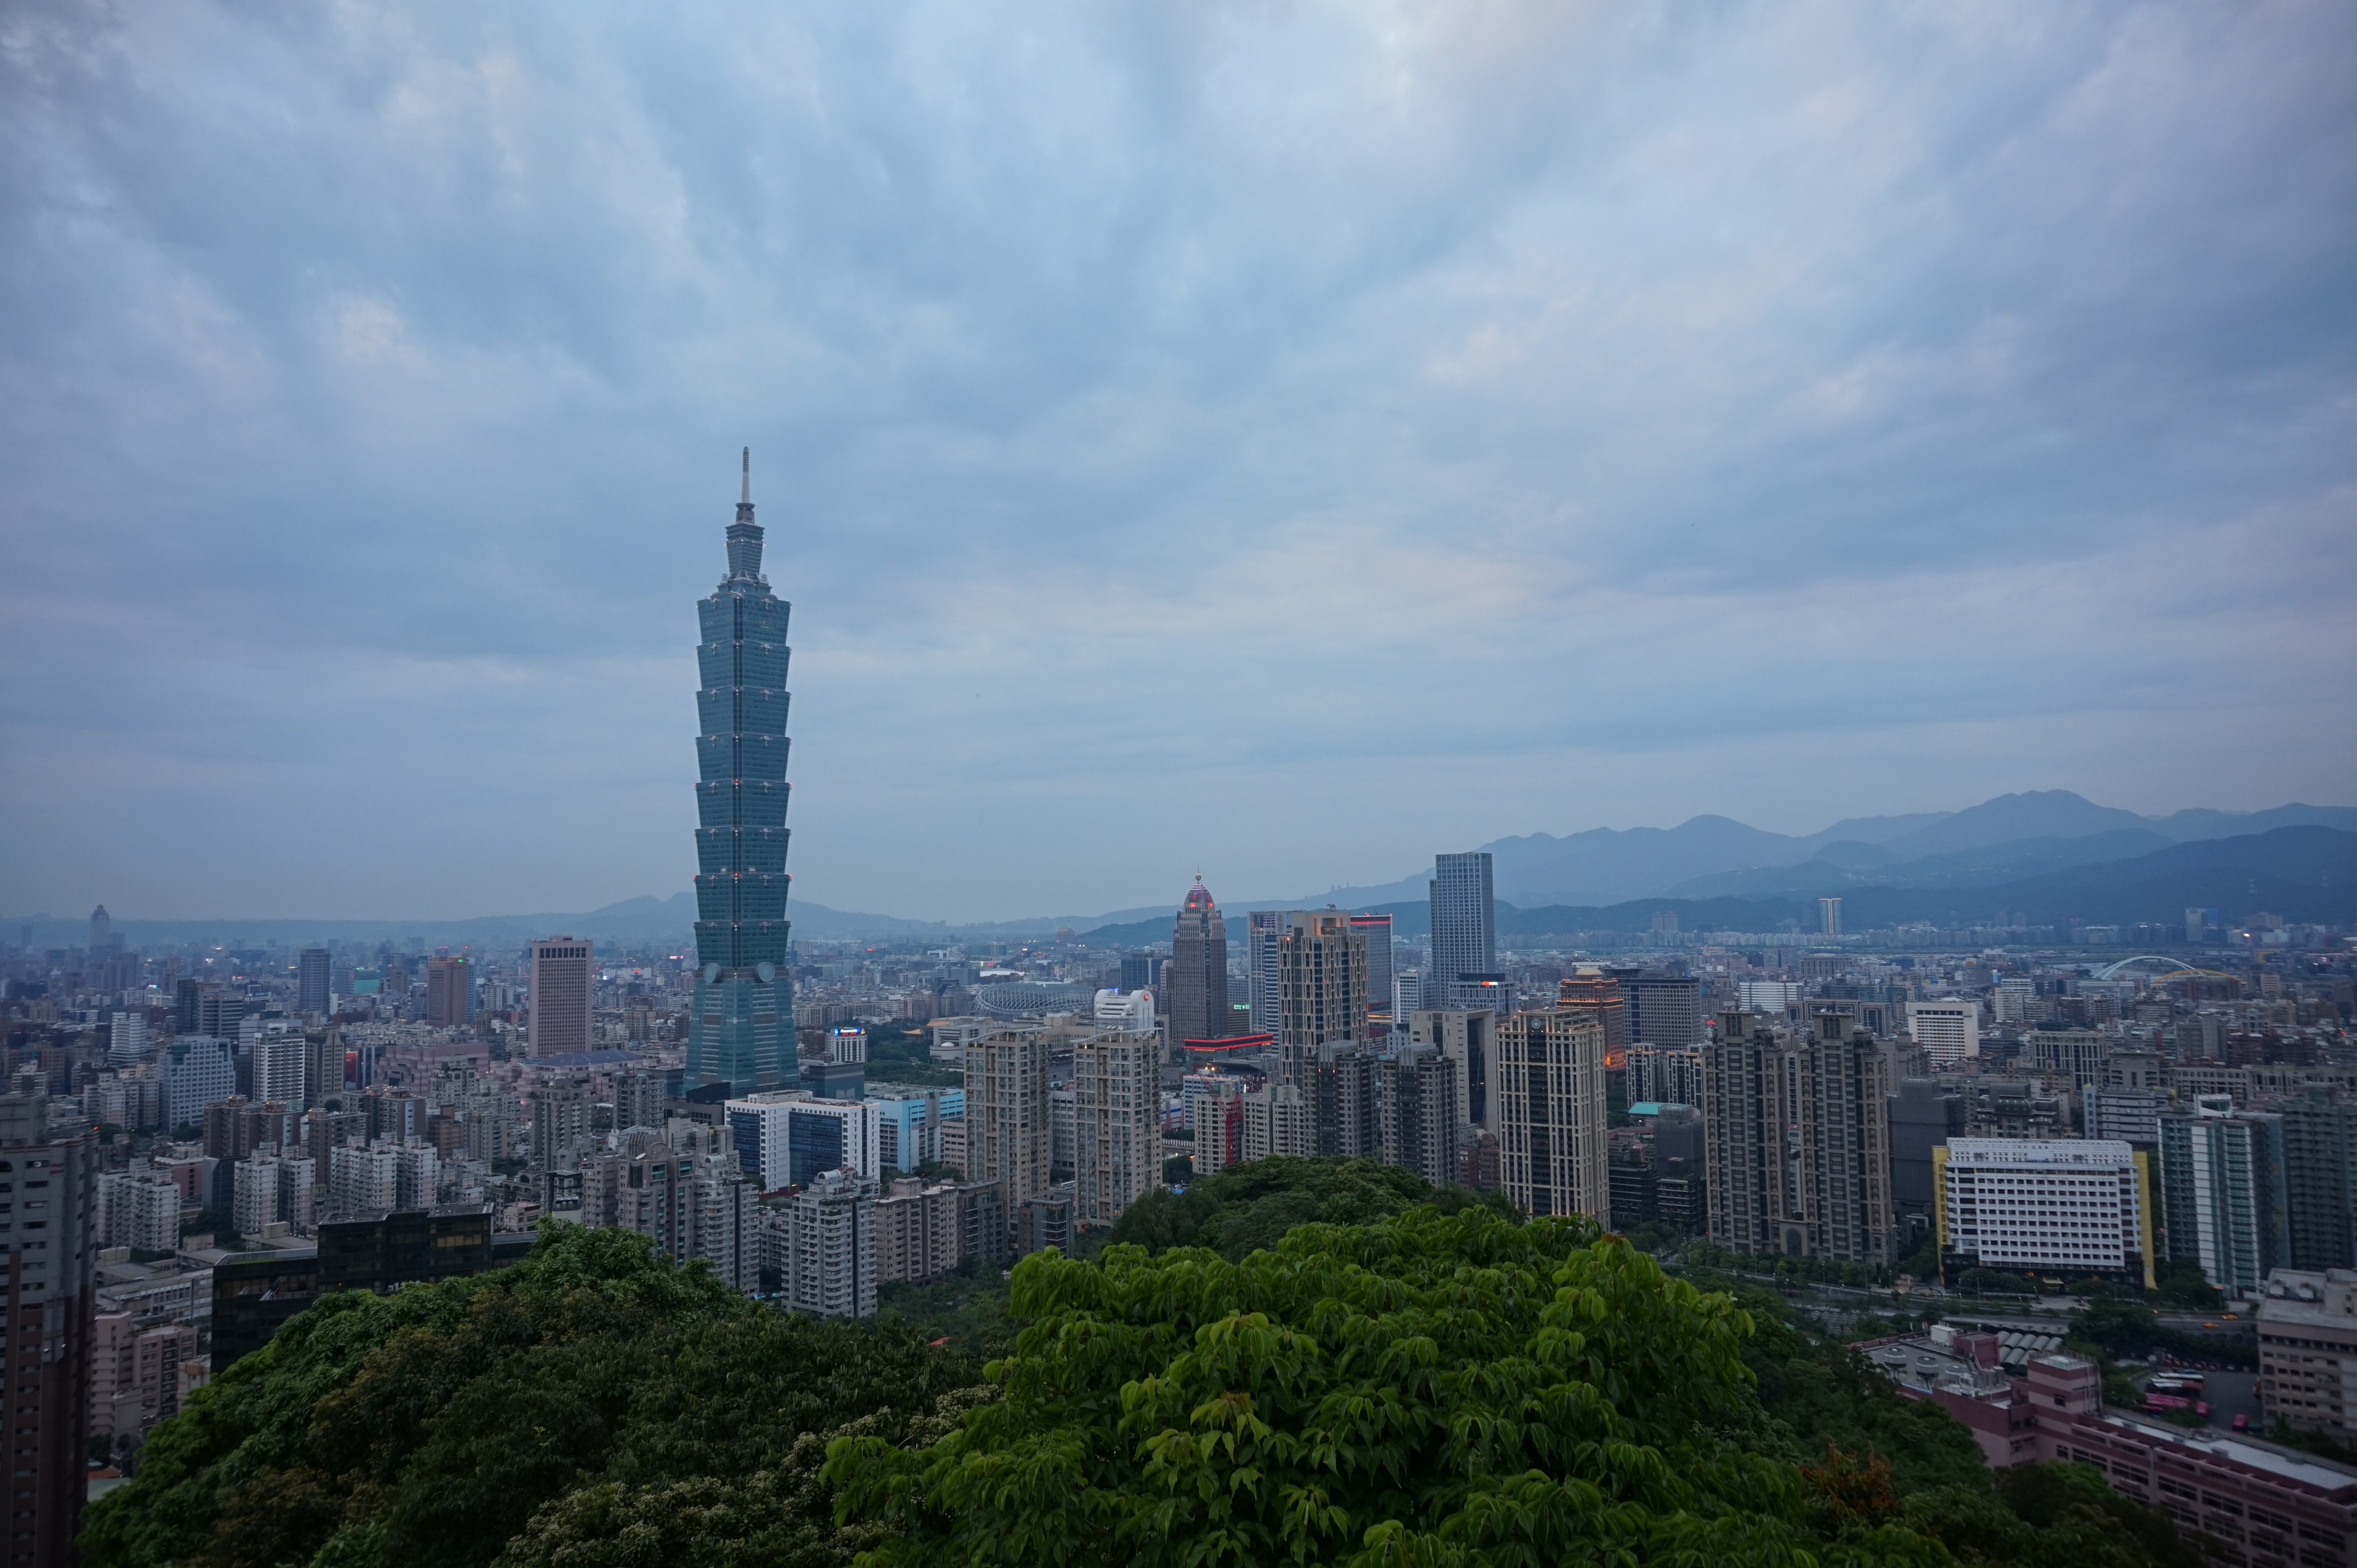
landscape, horizon, cloud, architecture, sky, skyline, view, building, city, skyscraper, urban, cityscape, panorama, downtown, travel, dusk, tower, scenic, scenery, asia, landmark, business, modern, tower block, capital, district, spire, famous, taipei, taiwan, financial, destination, metropolis, 101, urban area, atmospheric phenomenon, human settlement, atmosphere of earth, metropolitan area, taiwanese